KiHa 183 series

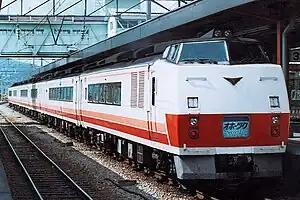
KiHa 183-900 series "Okhotsk" service in 1990

The is a diesel multiple unit that has been operated on express services since 1980 under Japan National Railways and later under JR Hokkaido and JR Kyushu. Some variants were eventually built, including resort trains (the KiHa 183-5000 "Niseko Express", the KiHa 183-5100 "Crystal Express Tomamu & Sahoro", and the KiHa 183-5200 "North Rainbow Express").